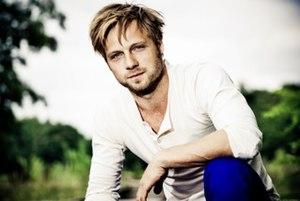
Christoph Letkowski, né à Halle, en Saxe-Anhalt, en Allemagne, le 16 juin 1982, est un acteur et musicien allemand.
Wetlands est une comédie dramatique allemande coécrit et réalisé par David Wnendt, sorti en 2013. Il s’agit de l’adaptation du roman Zones humides de Charlotte Roche paru en février 2008.